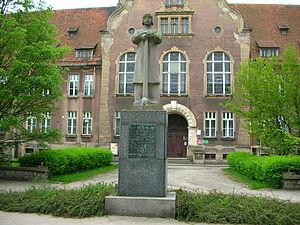
Piast le Charron est un personnage légendaire du IXe siècle, fondateur de la dynastie Piast qui gouverna le Royaume de Pologne au Moyen Âge. Selon la chronique de Gallus Anonymus écrite au début du XIIᵉ siècle et qui en fait la première mention, Piast, le fils de Chościsko, était un modeste charron de Gniezno.